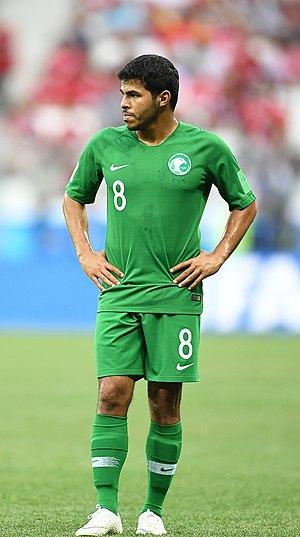
Yahya Al-Shehri, né le 26 juin 1990, est un footballeur international saoudien d'origine indienne, évoluant au poste de milieu de terrain à l'Al-Nasr Riyad.